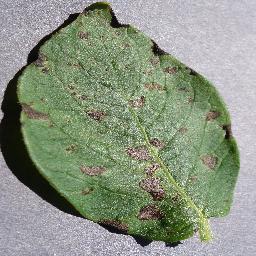
Label: Potato___Early_blight